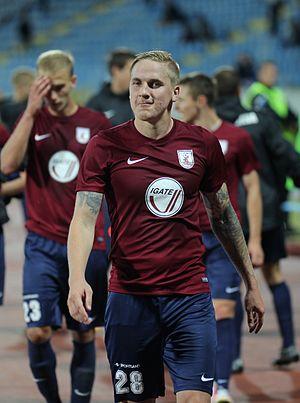
Artis Lazdiņš est un footballeur international letton né le 3 mai 1986 à Limbaži.